SuperPark

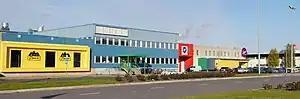
SuperPark Oulu in 2014

SuperPark is an indoor game park operator. It was founded by Taneli Sutinen in Vuokatti, Finland in 2012. It launched its first park outside Finland in Hong Kong in 2017. Since then, it has launched parks in Singapore, Kuwait, Philippines, and Malaysia, Indonesia among others. It was acquired by private equity firms Sentica Partners and Tesi in 2018.